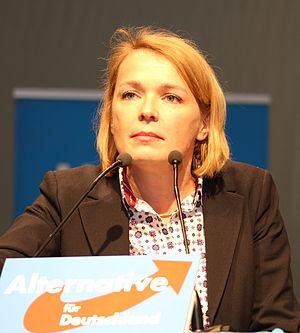
Ulrike Trebesius, née le 17 avril 1970 à Halle, dans la Province de Saxe-Anhalt, est une femme politique allemande, membre de l'Alternative pour l'Allemagne jusqu'en 2015.
Cet article présente la liste des députés européens d'Allemagne élus lors des élections européennes de 2014 en Allemagne.